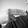
ASL letter: H